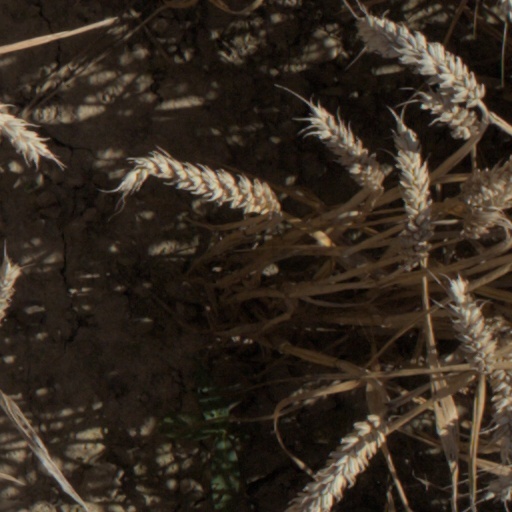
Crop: wheat